Hok Hoei Kan

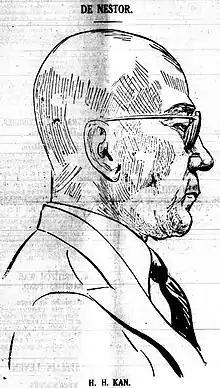
H. H. Kan portrait, 1941

Kan was made an Officer of the Order of Orange-Nassau in 1921, and a Knight of the Order of the Netherlands Lion in 1930 in recognition of his service to the Dutch Crown.